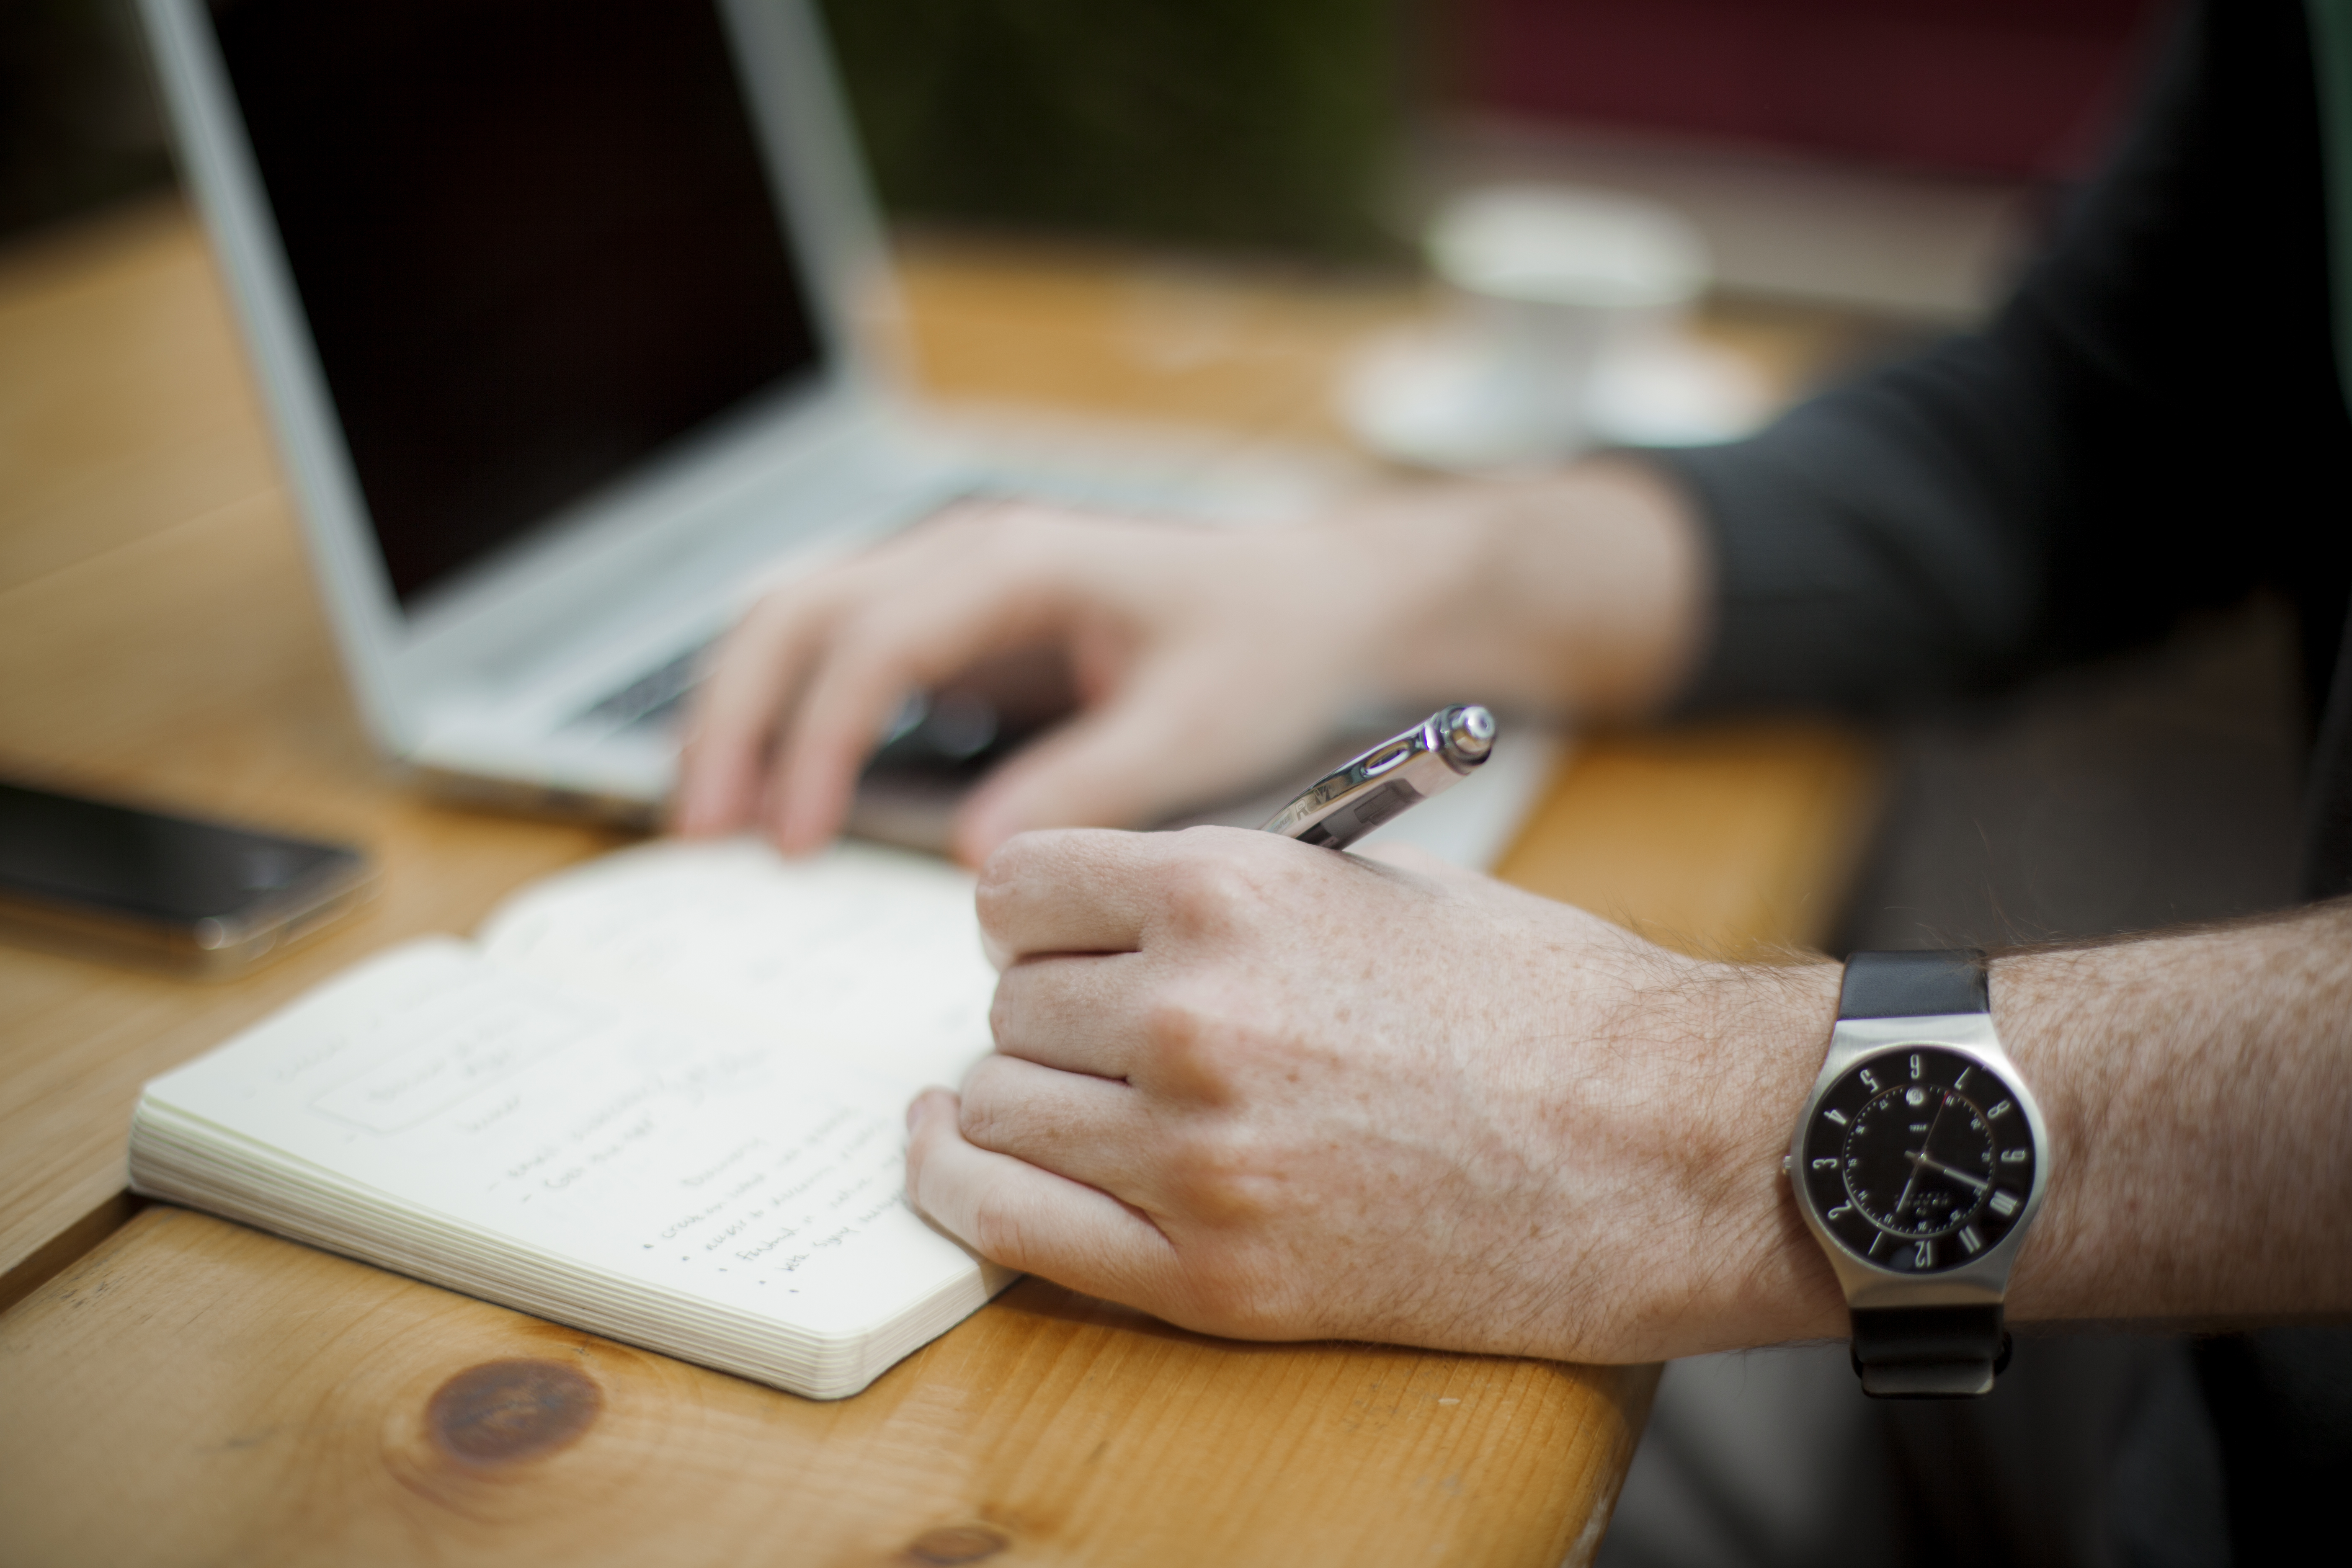
laptop, notebook, computer, writing, work, hand, apple, person, technology, time, notepad, finger, student, writer, paper, close up, brand, macbook air, design, wristwatch, handwriting, blogger, studying, learning, career, taking notes